Orbitofrontal artery

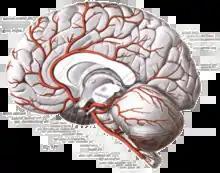
The anterior cerebral artery, with the A2 (second) branch clearly visible (seen on the left side of the image)

The orbitofrontal artery is one of the branches of the anterior cerebral artery, that supplies blood to the cerebrum. The orbitofrontal artery is usually the first cortical branch of the A2 segment, arising from the subcallosal segment to supply the inferior and inferomedial surfaces of the frontal lobe including the gyri recti.